Cornell University

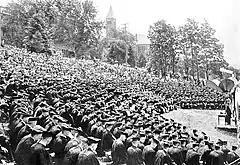
Cornell University's 1920 graduation ceremony

In addition to the tech campus and medical center, Cornell maintains local offices in New York City for some of its service programs. The Cornell Urban Scholars Program encourages students to pursue public service careers, arranging assignments with organizations working with New York City's poorest children, families, and communities. The College of Human Ecology and College of Agriculture and Life Sciences enable students to reach out to local communities by gardening and building with the Cornell Cooperative Extension. Students om the School of Industrial and Labor Relations' Extension and Outreach Program make workplace expertise available to organizations, union members, policymakers, and working adults. The College of Engineering's Operations Research Manhattan, located in the city's Financial District, brings together business optimization research and decision support services used in financial applications and public health logistics planning. In 2015, the College of Architecture, Art, and Planning opened an 11,000 square foot, Gensler-designed facility at 26 Broadway in Manhattan's Financial District. The General Electric Building at 570 Lexington Avenue serves as the New York City location for over a dozen additional Cornell University programs, including the New York City headquarters of the School of Industrial and Labor Relations and the New York City branch of the Cornell Cooperative Extension.